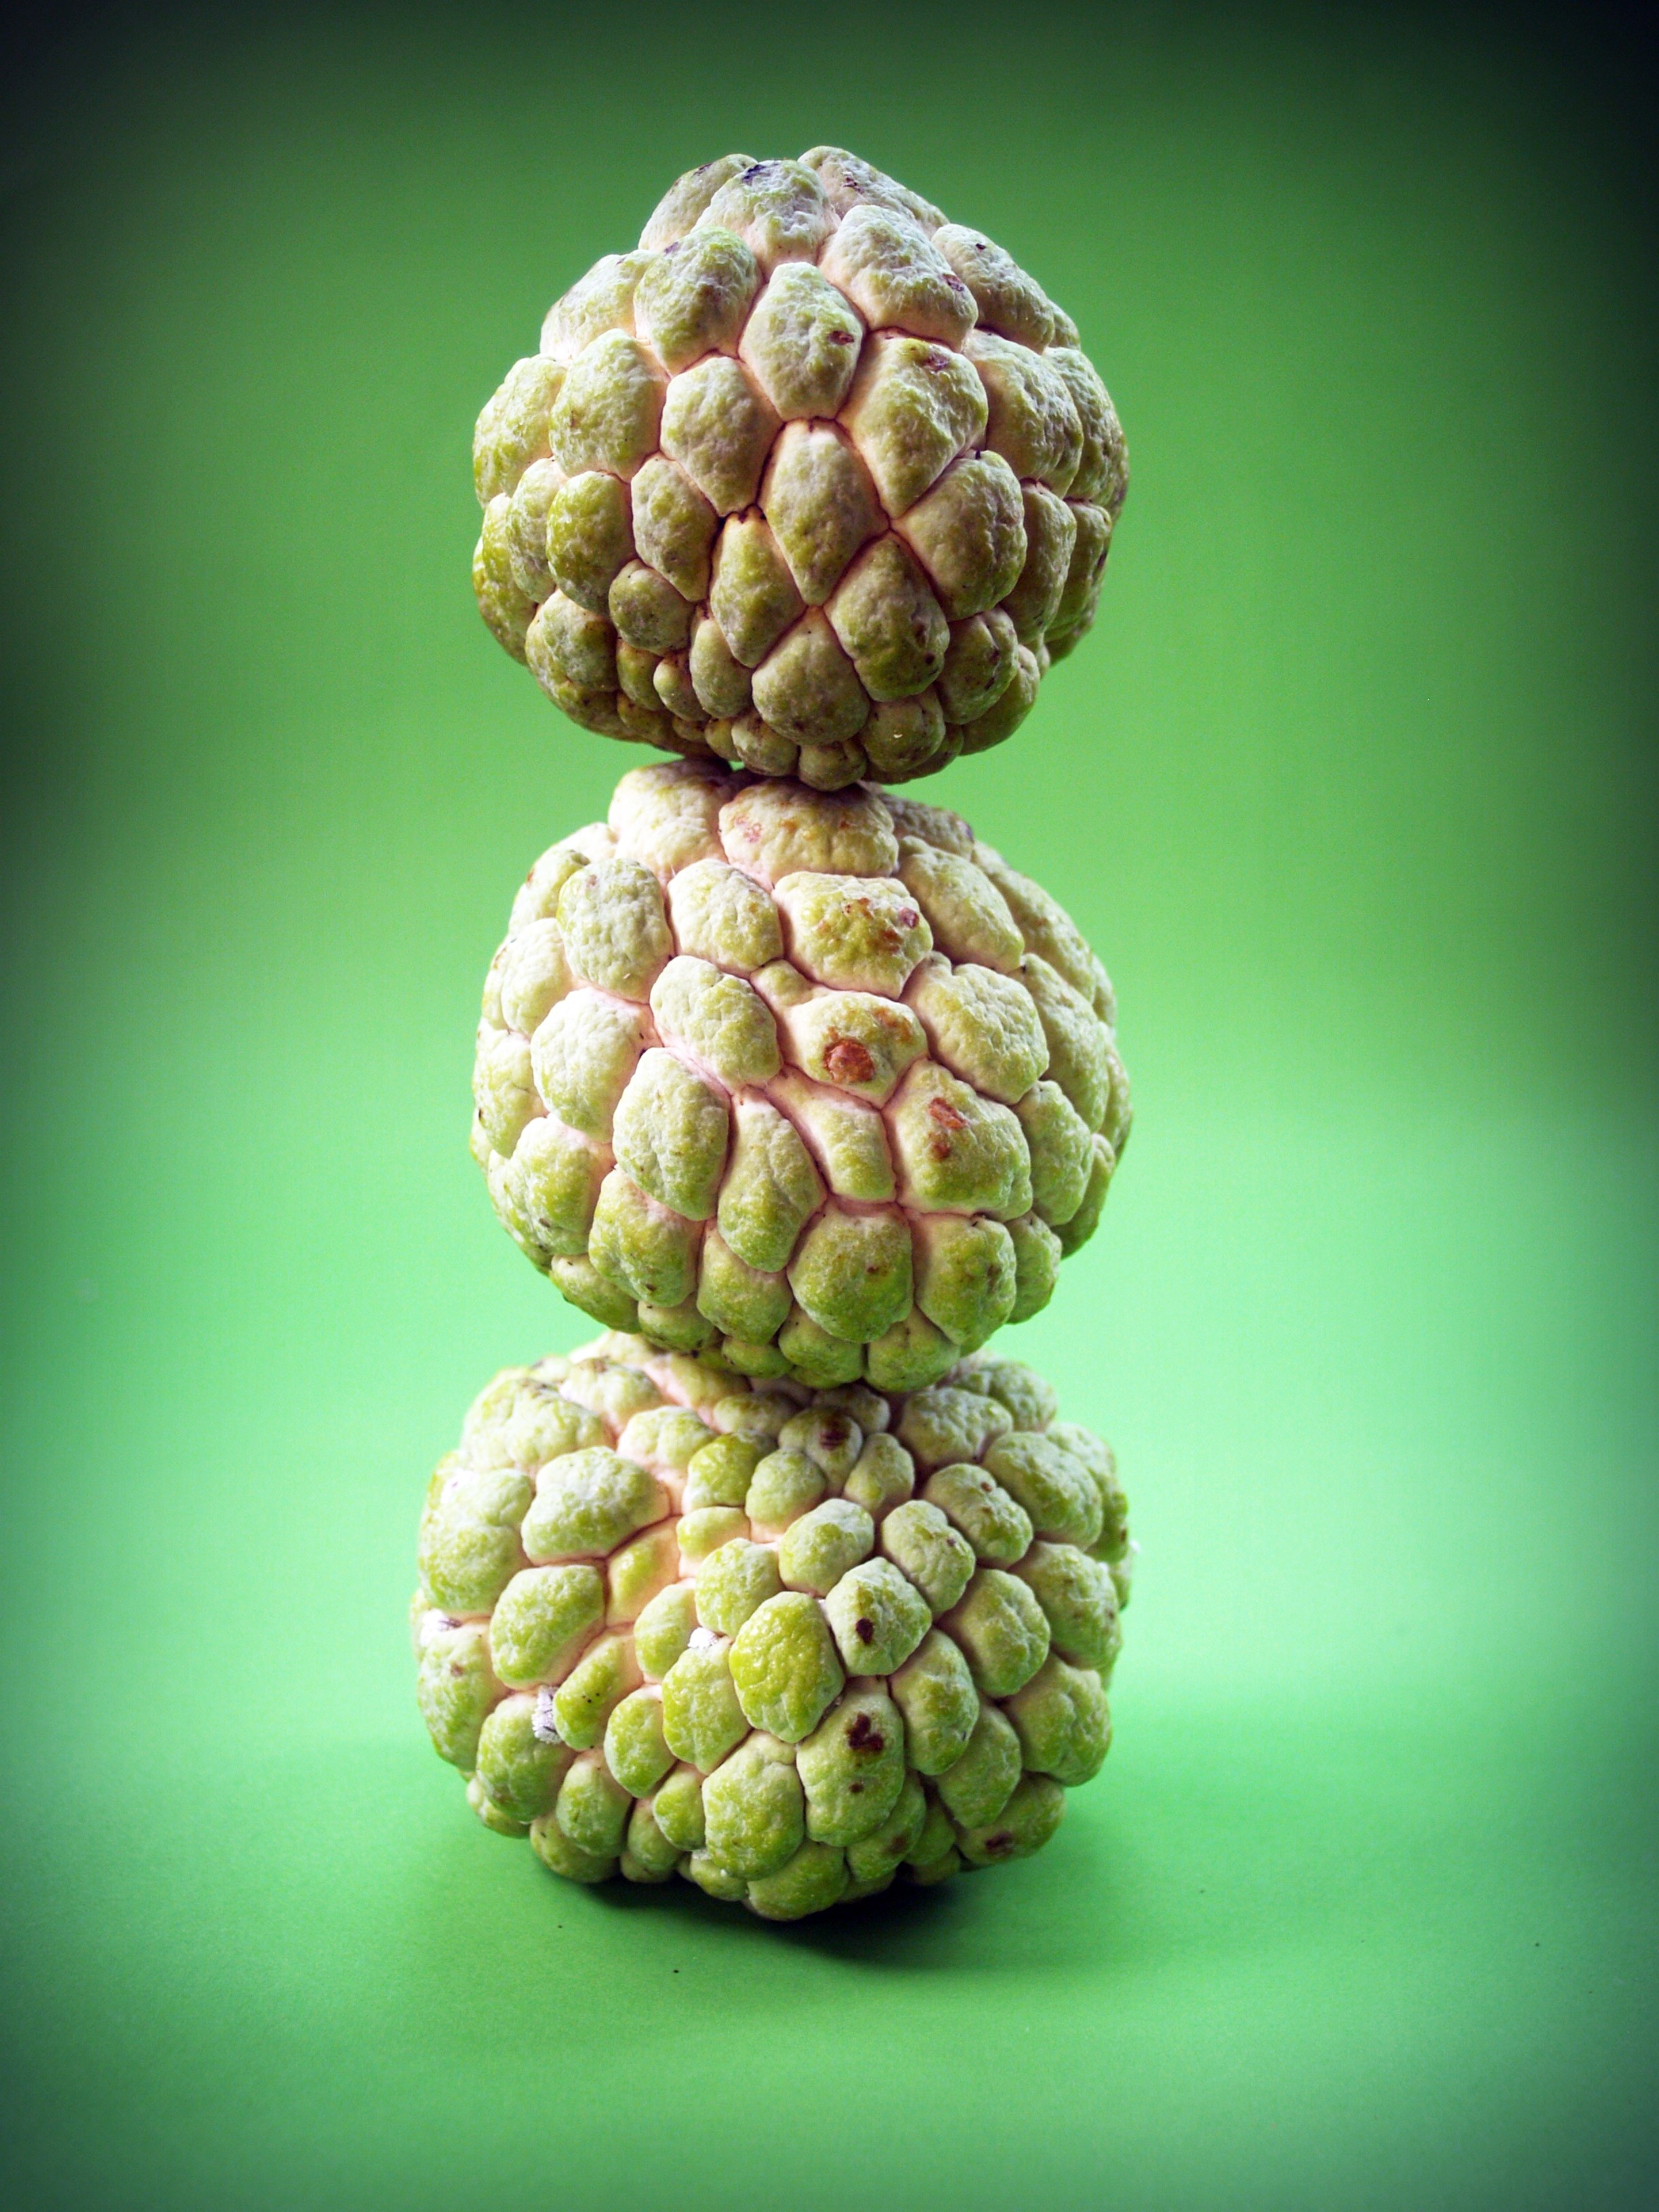
apple, tree, plant, farm, fruit, leaf, round, flower, ripe, pattern, pollen, food, green, produce, tropical, fresh, botany, agriculture, juicy, flora, delicious, thailand, freshness, close up, leaves, family, design, nutrition, tasty, growing, strange, minerals, exotic, thai, vitamins, organic, ripening, macro photography, nutritious, tempting, flowering plant, custard, custard apple, sugar apple, plump, land plant, conifer cone